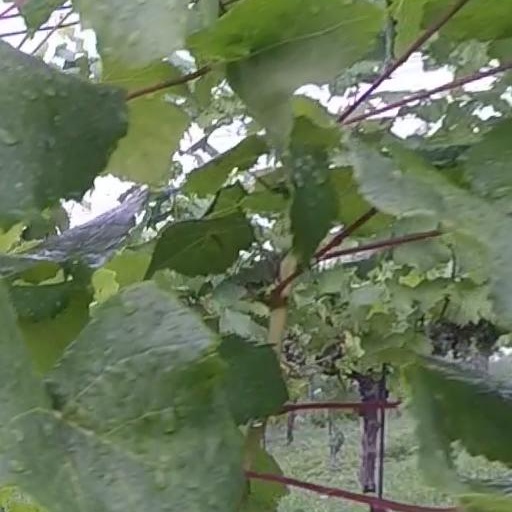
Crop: grape